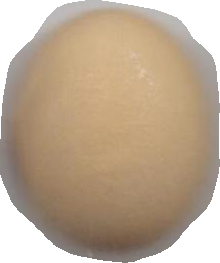
Variety: Anjasmoro